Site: brandenburg
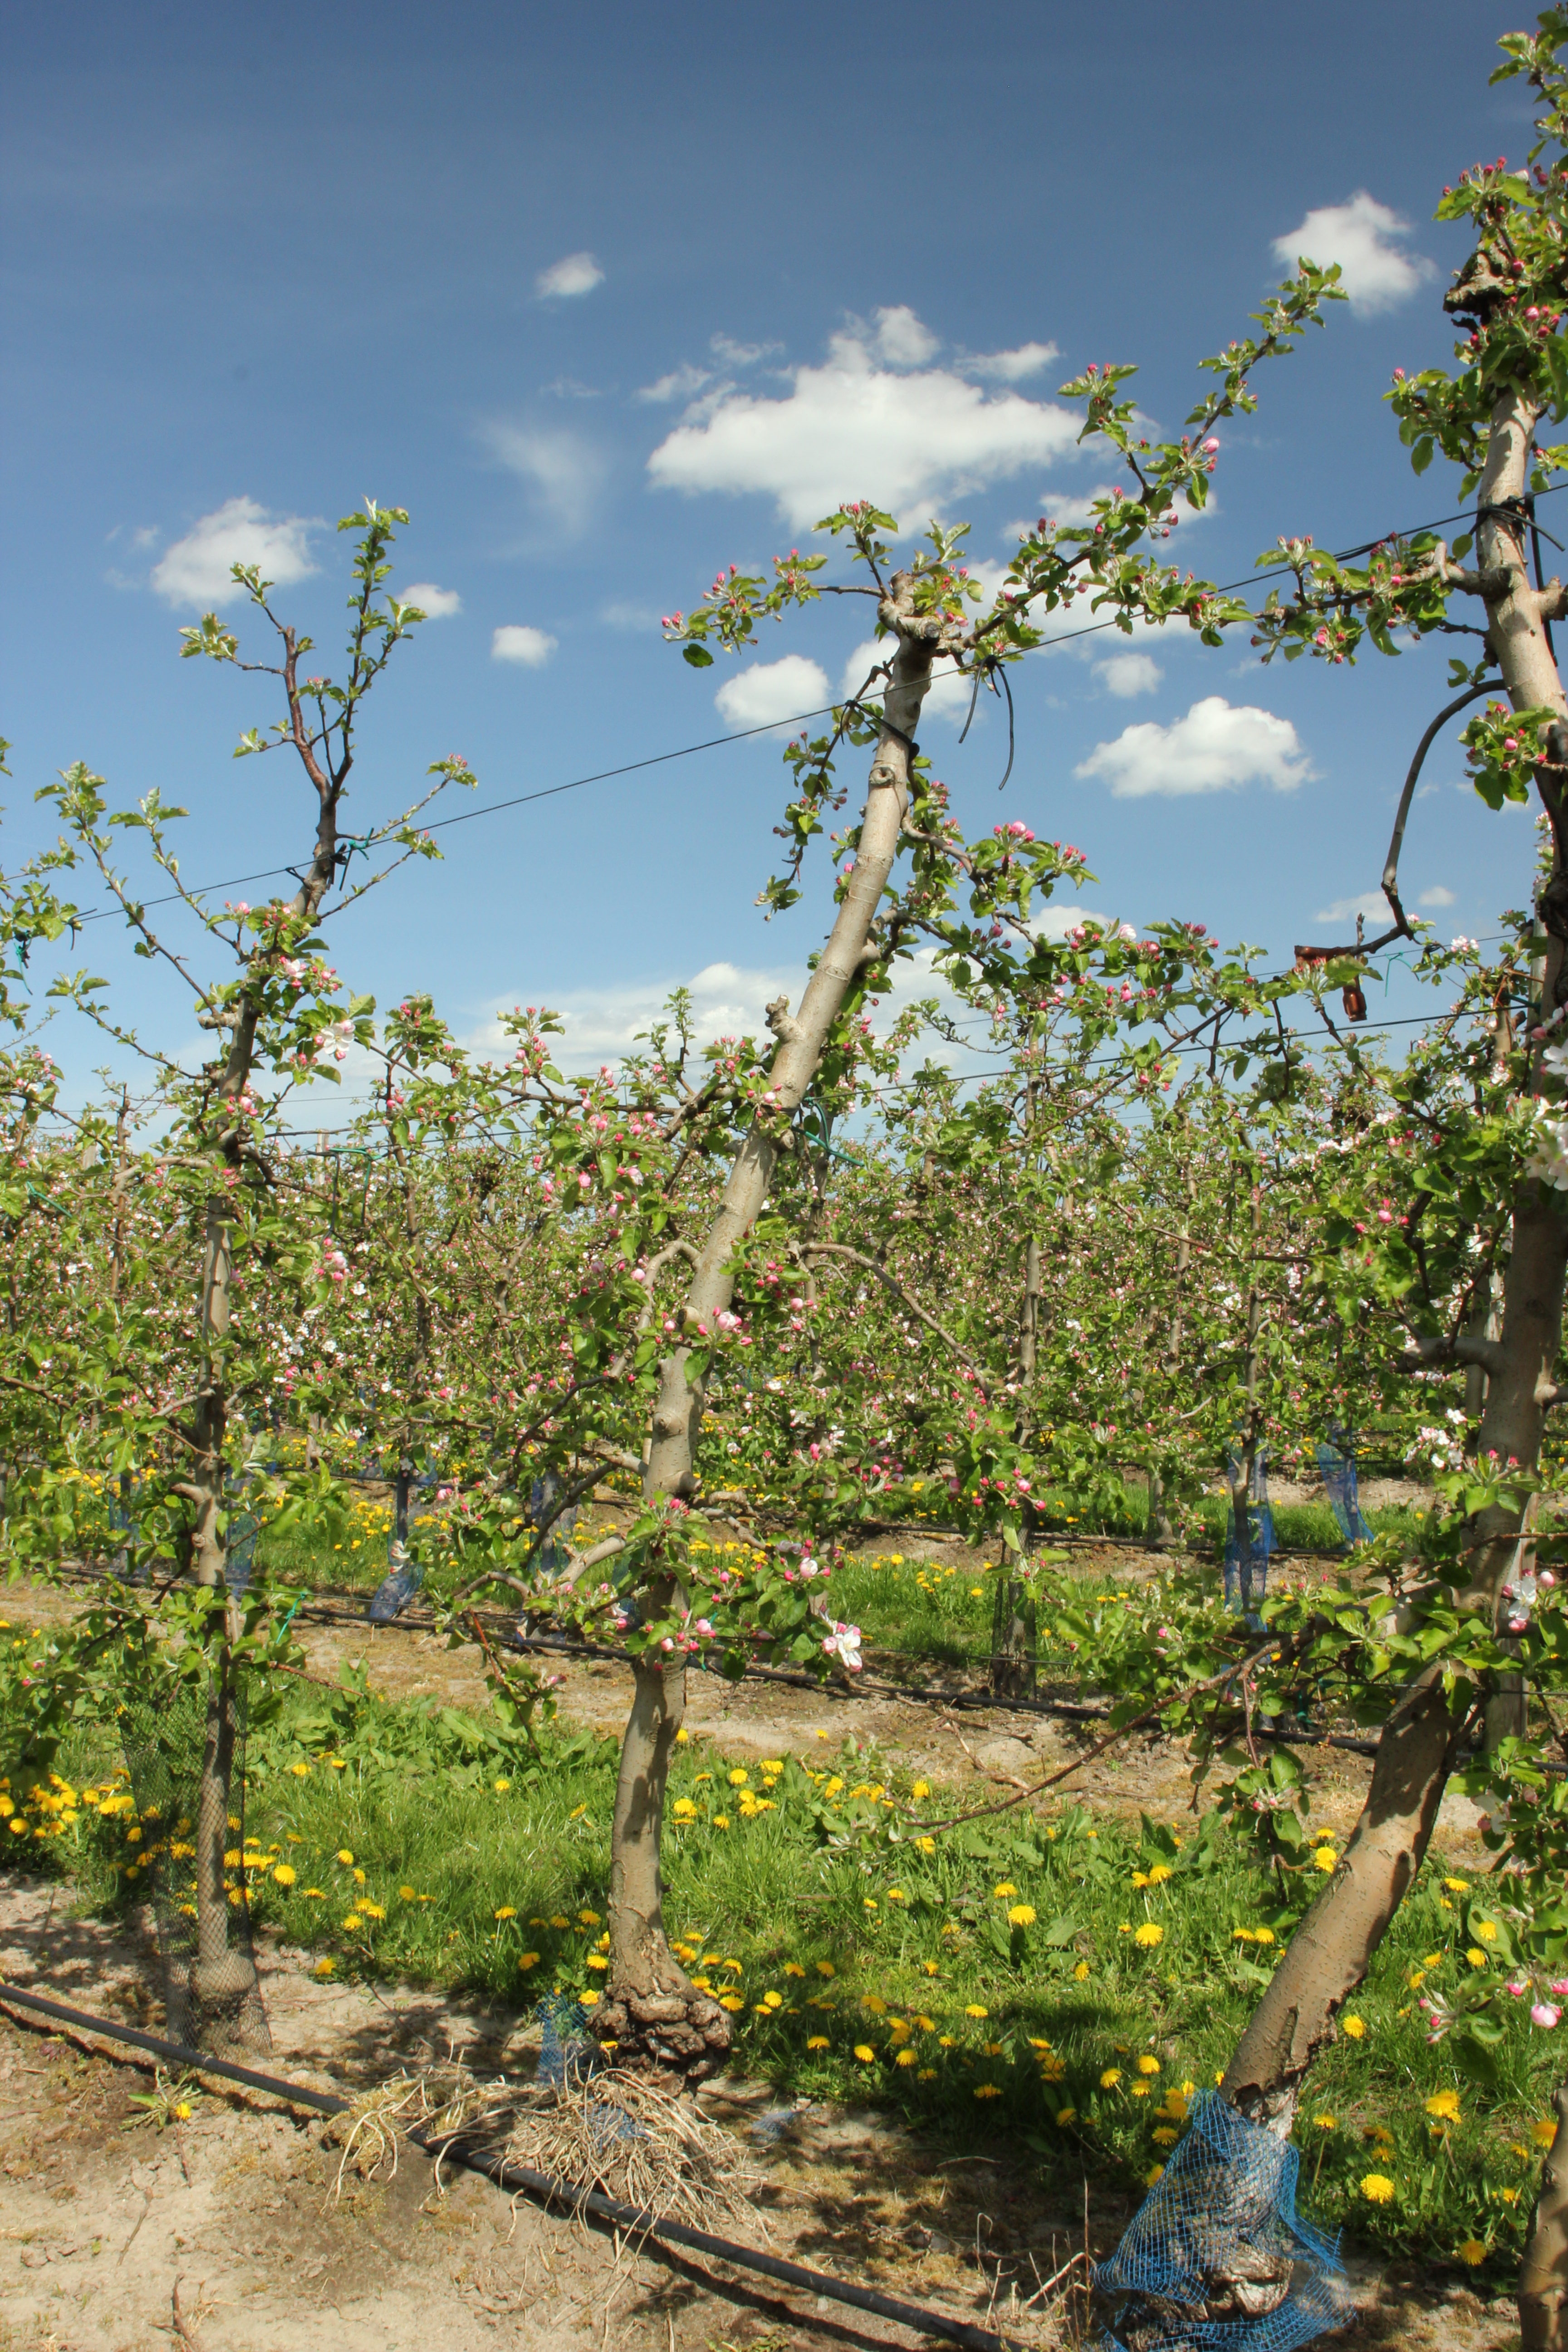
Growth stage (BBCH 57): Inflorescence emergence